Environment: real
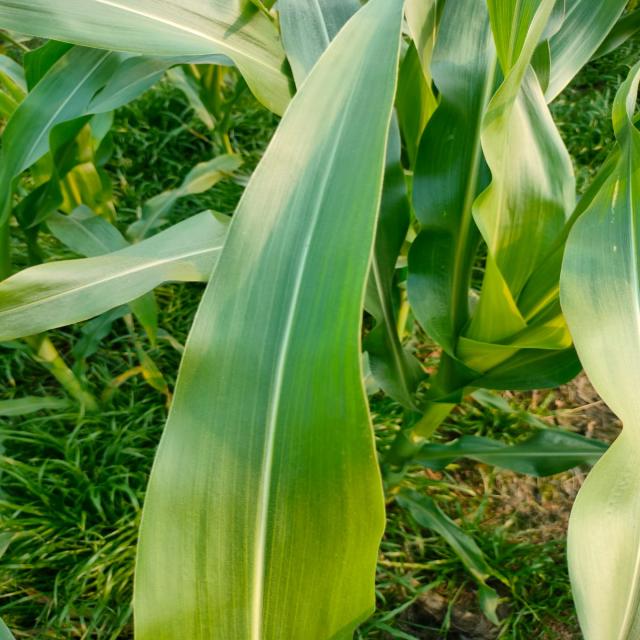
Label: healthy